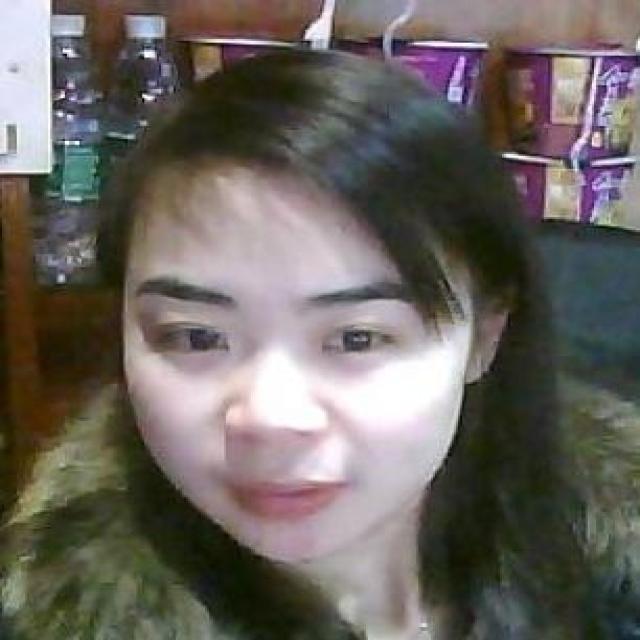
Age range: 21-44